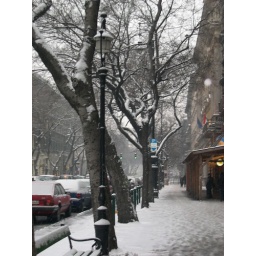
Snowy street near opera house